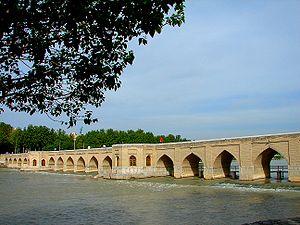
Le Pol-é Djoui, également appelé le Pol-é Tchoubi, est l'un des plus vieux ponts d'Ispahan, en Iran.
Cette liste recense les constructions historiques de la province d'Ispahan.
Cette liste de ponts d'Iran a pour vocation de présenter une liste de ponts remarquables d'Iran, tant par leurs caractéristiques dimensionnelles, que par leur intérêt architectural ou historique.